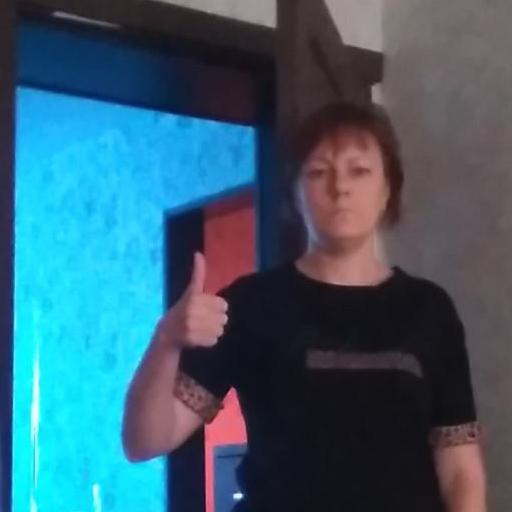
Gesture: like